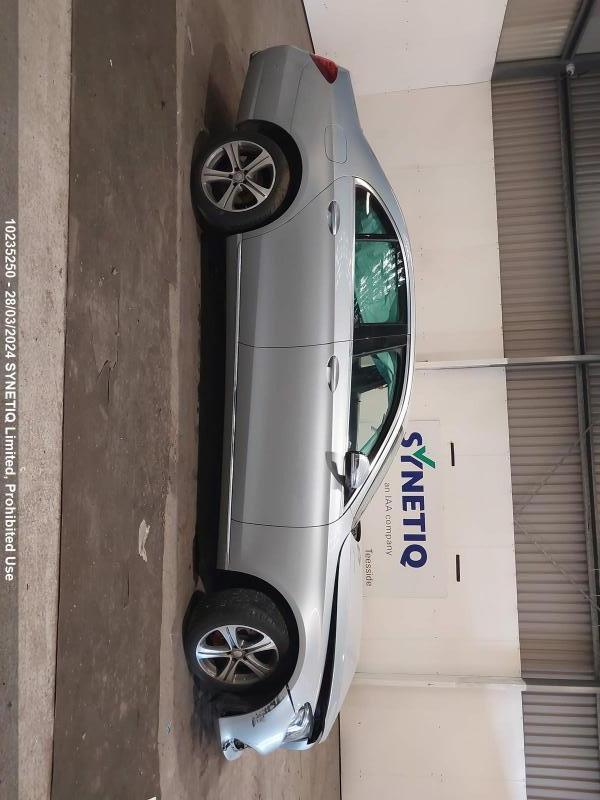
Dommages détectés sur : pare-choc avant, capot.
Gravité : majeur